Geology of the Pearl River Delta

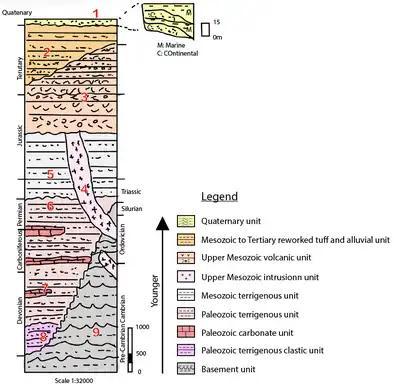
Fig.6 Stratigraphy of PRD. The units contain different kinds of rock that formed in distinct time period.

The bedrock in the Pearl River Delta consist of some very old rock dated back to Precambrian and are complex in nature. This is product of metamorphism and magmatic intrusion experienced by the sedimentary bedrock in the Pearl River Delta caused by several major tectonic events.